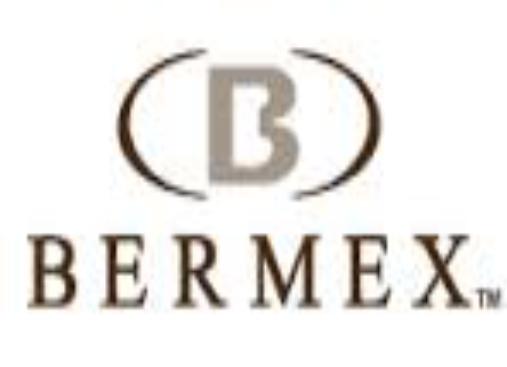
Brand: bermex
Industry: Necessities